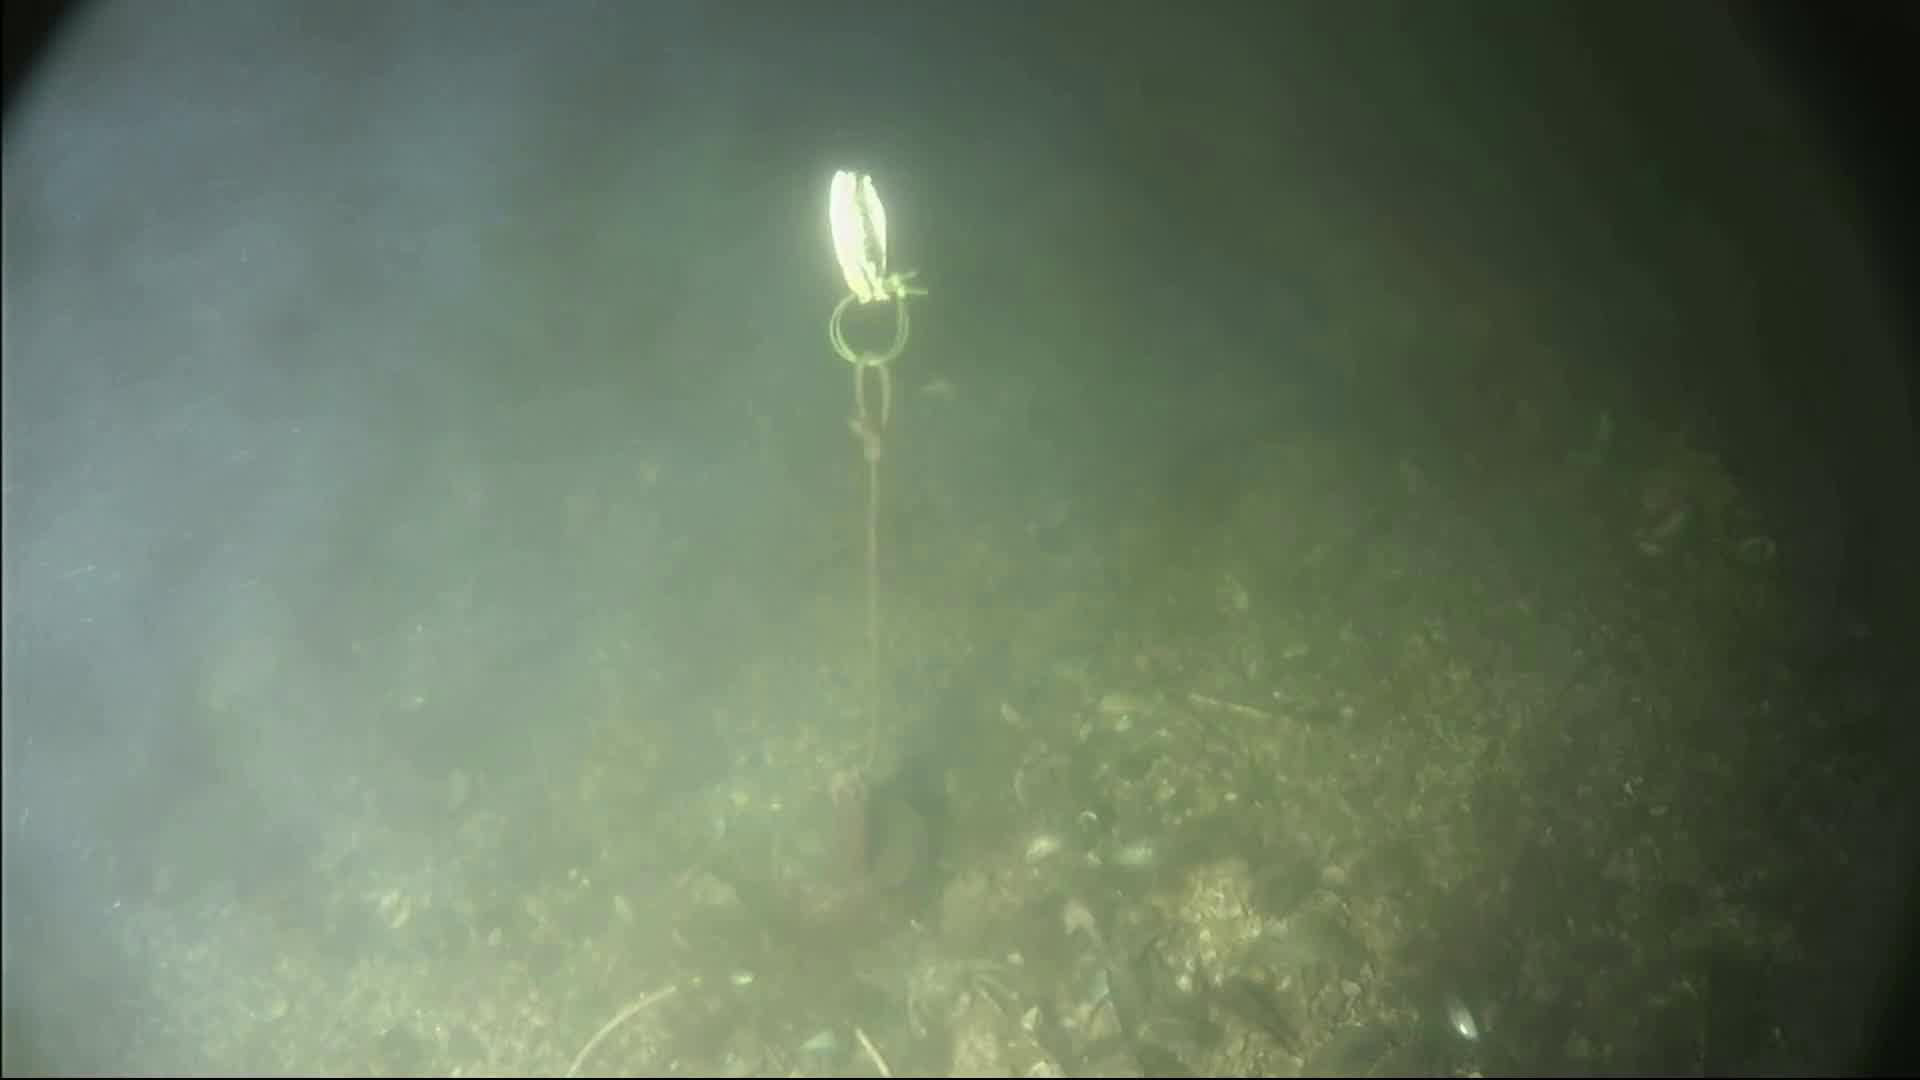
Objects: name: crab